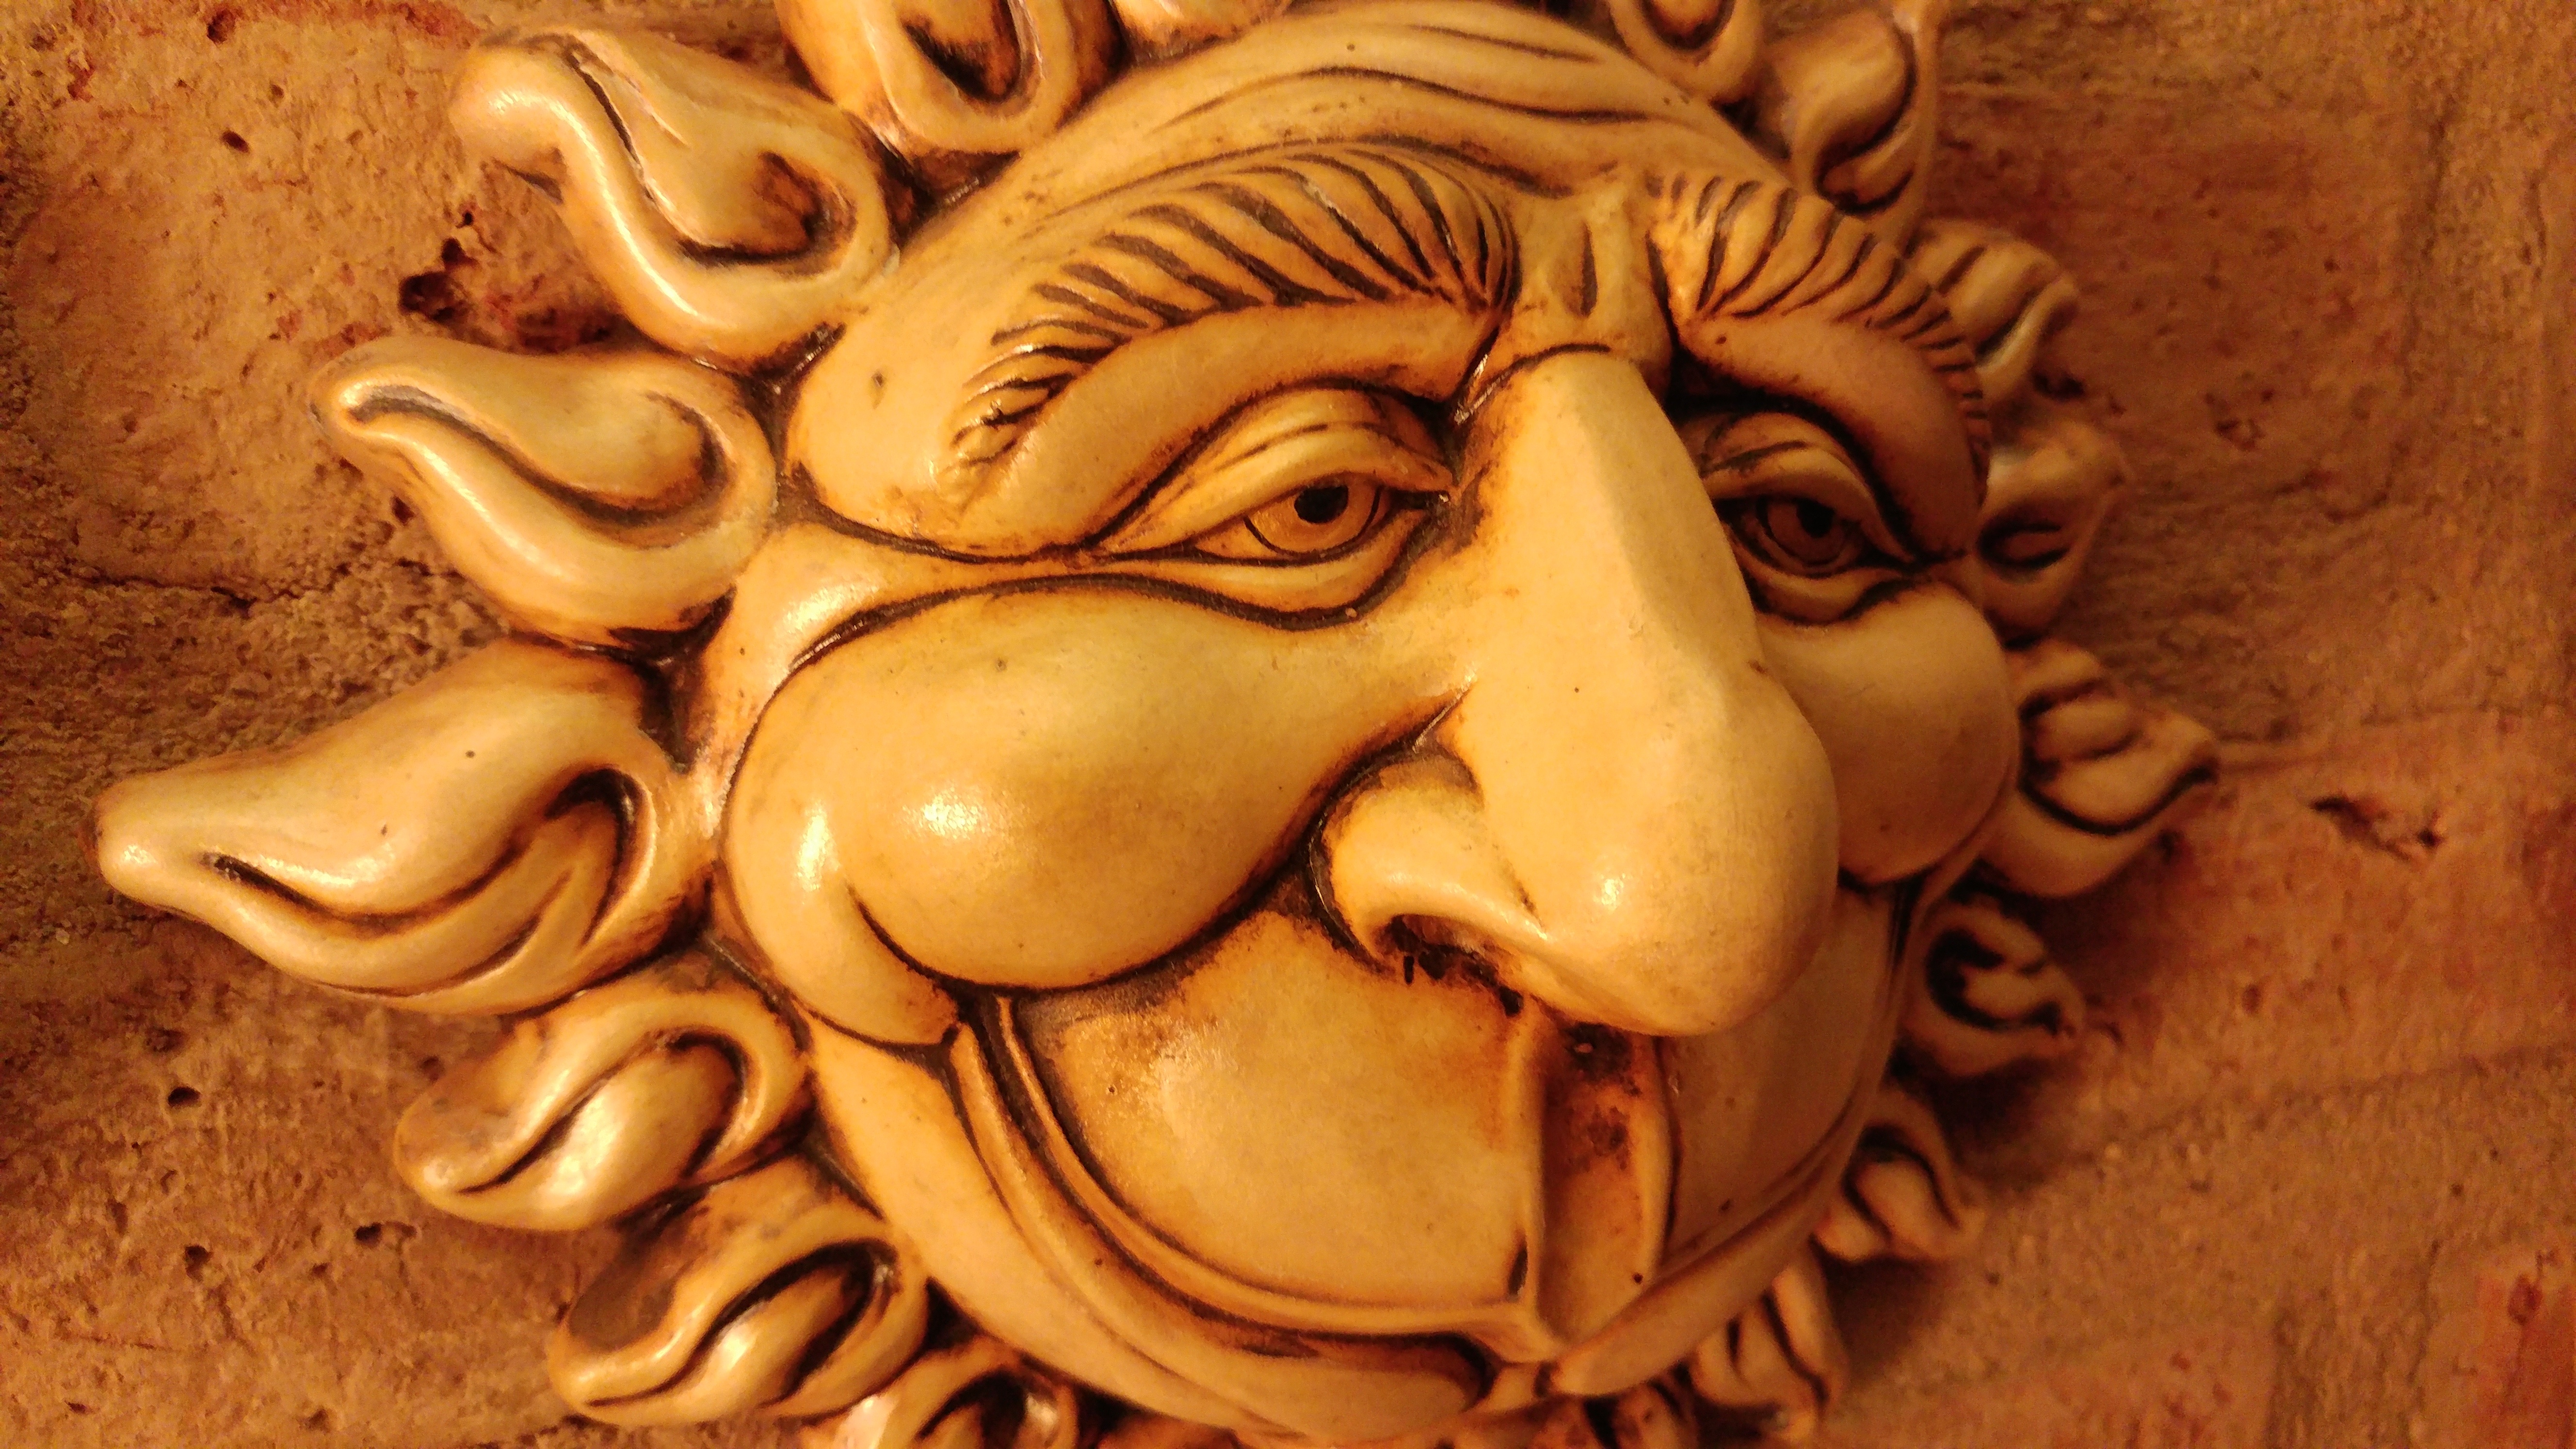
wood, statue, material, close up, sculpture, art, temple, head, organ, carving, relief, mythology, ancient history